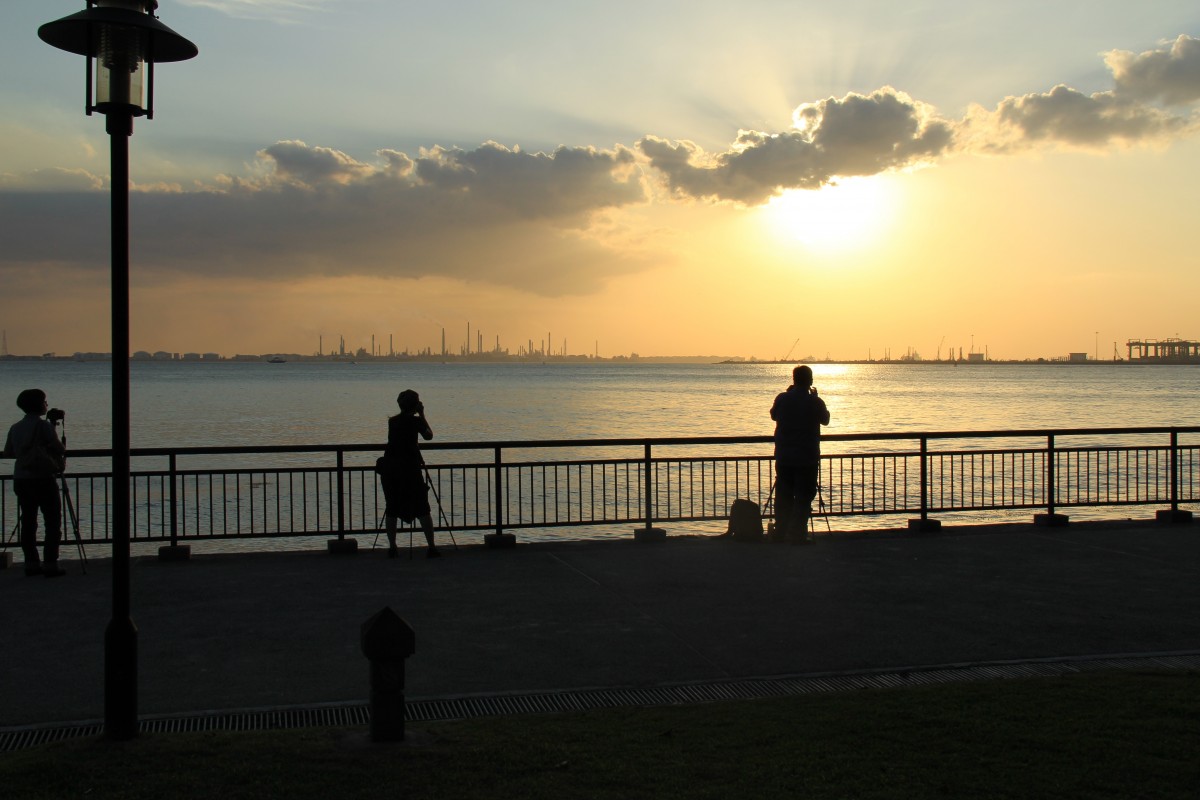
Tags: sea, coast, ocean, horizon, cloud, sun, sunrise, sunset, sunlight, morning, shore, dawn, pier, dusk, evening, body of water